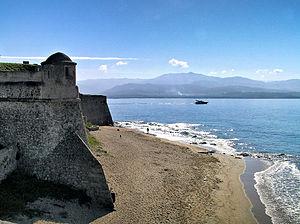
Le golfe d'Ajaccio est un golfe de la mer Méditerranée qui se situe en Corse, France.
Villes et Pays d’art et d’histoire est un label officiel français attribué depuis 1985 par le ministère de la Culture et de la Communication aux communes ou pays de France qui s’engagent dans une politique d’animation et de valorisation de leurs patrimoines bâti, naturel et industriel, ainsi que de l’architecture. Ce label succède à l’appellation « Ville d’art », disparue en 2005.